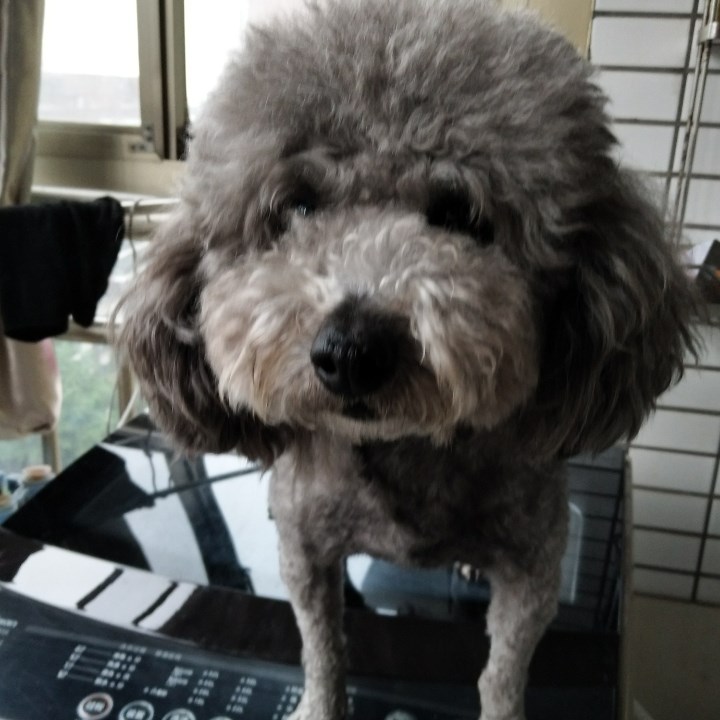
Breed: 2925-n000114-toy_poodle